Amazing Earth

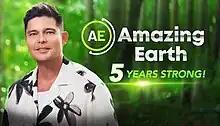
Title card since 2024

Amazing Earth is a Philippine television infotainment show broadcast by GMA Network. Hosted by Dingdong Dantes, it premiered on June 17, 2018, on the network's Sunday Grande sa Gabi line up.